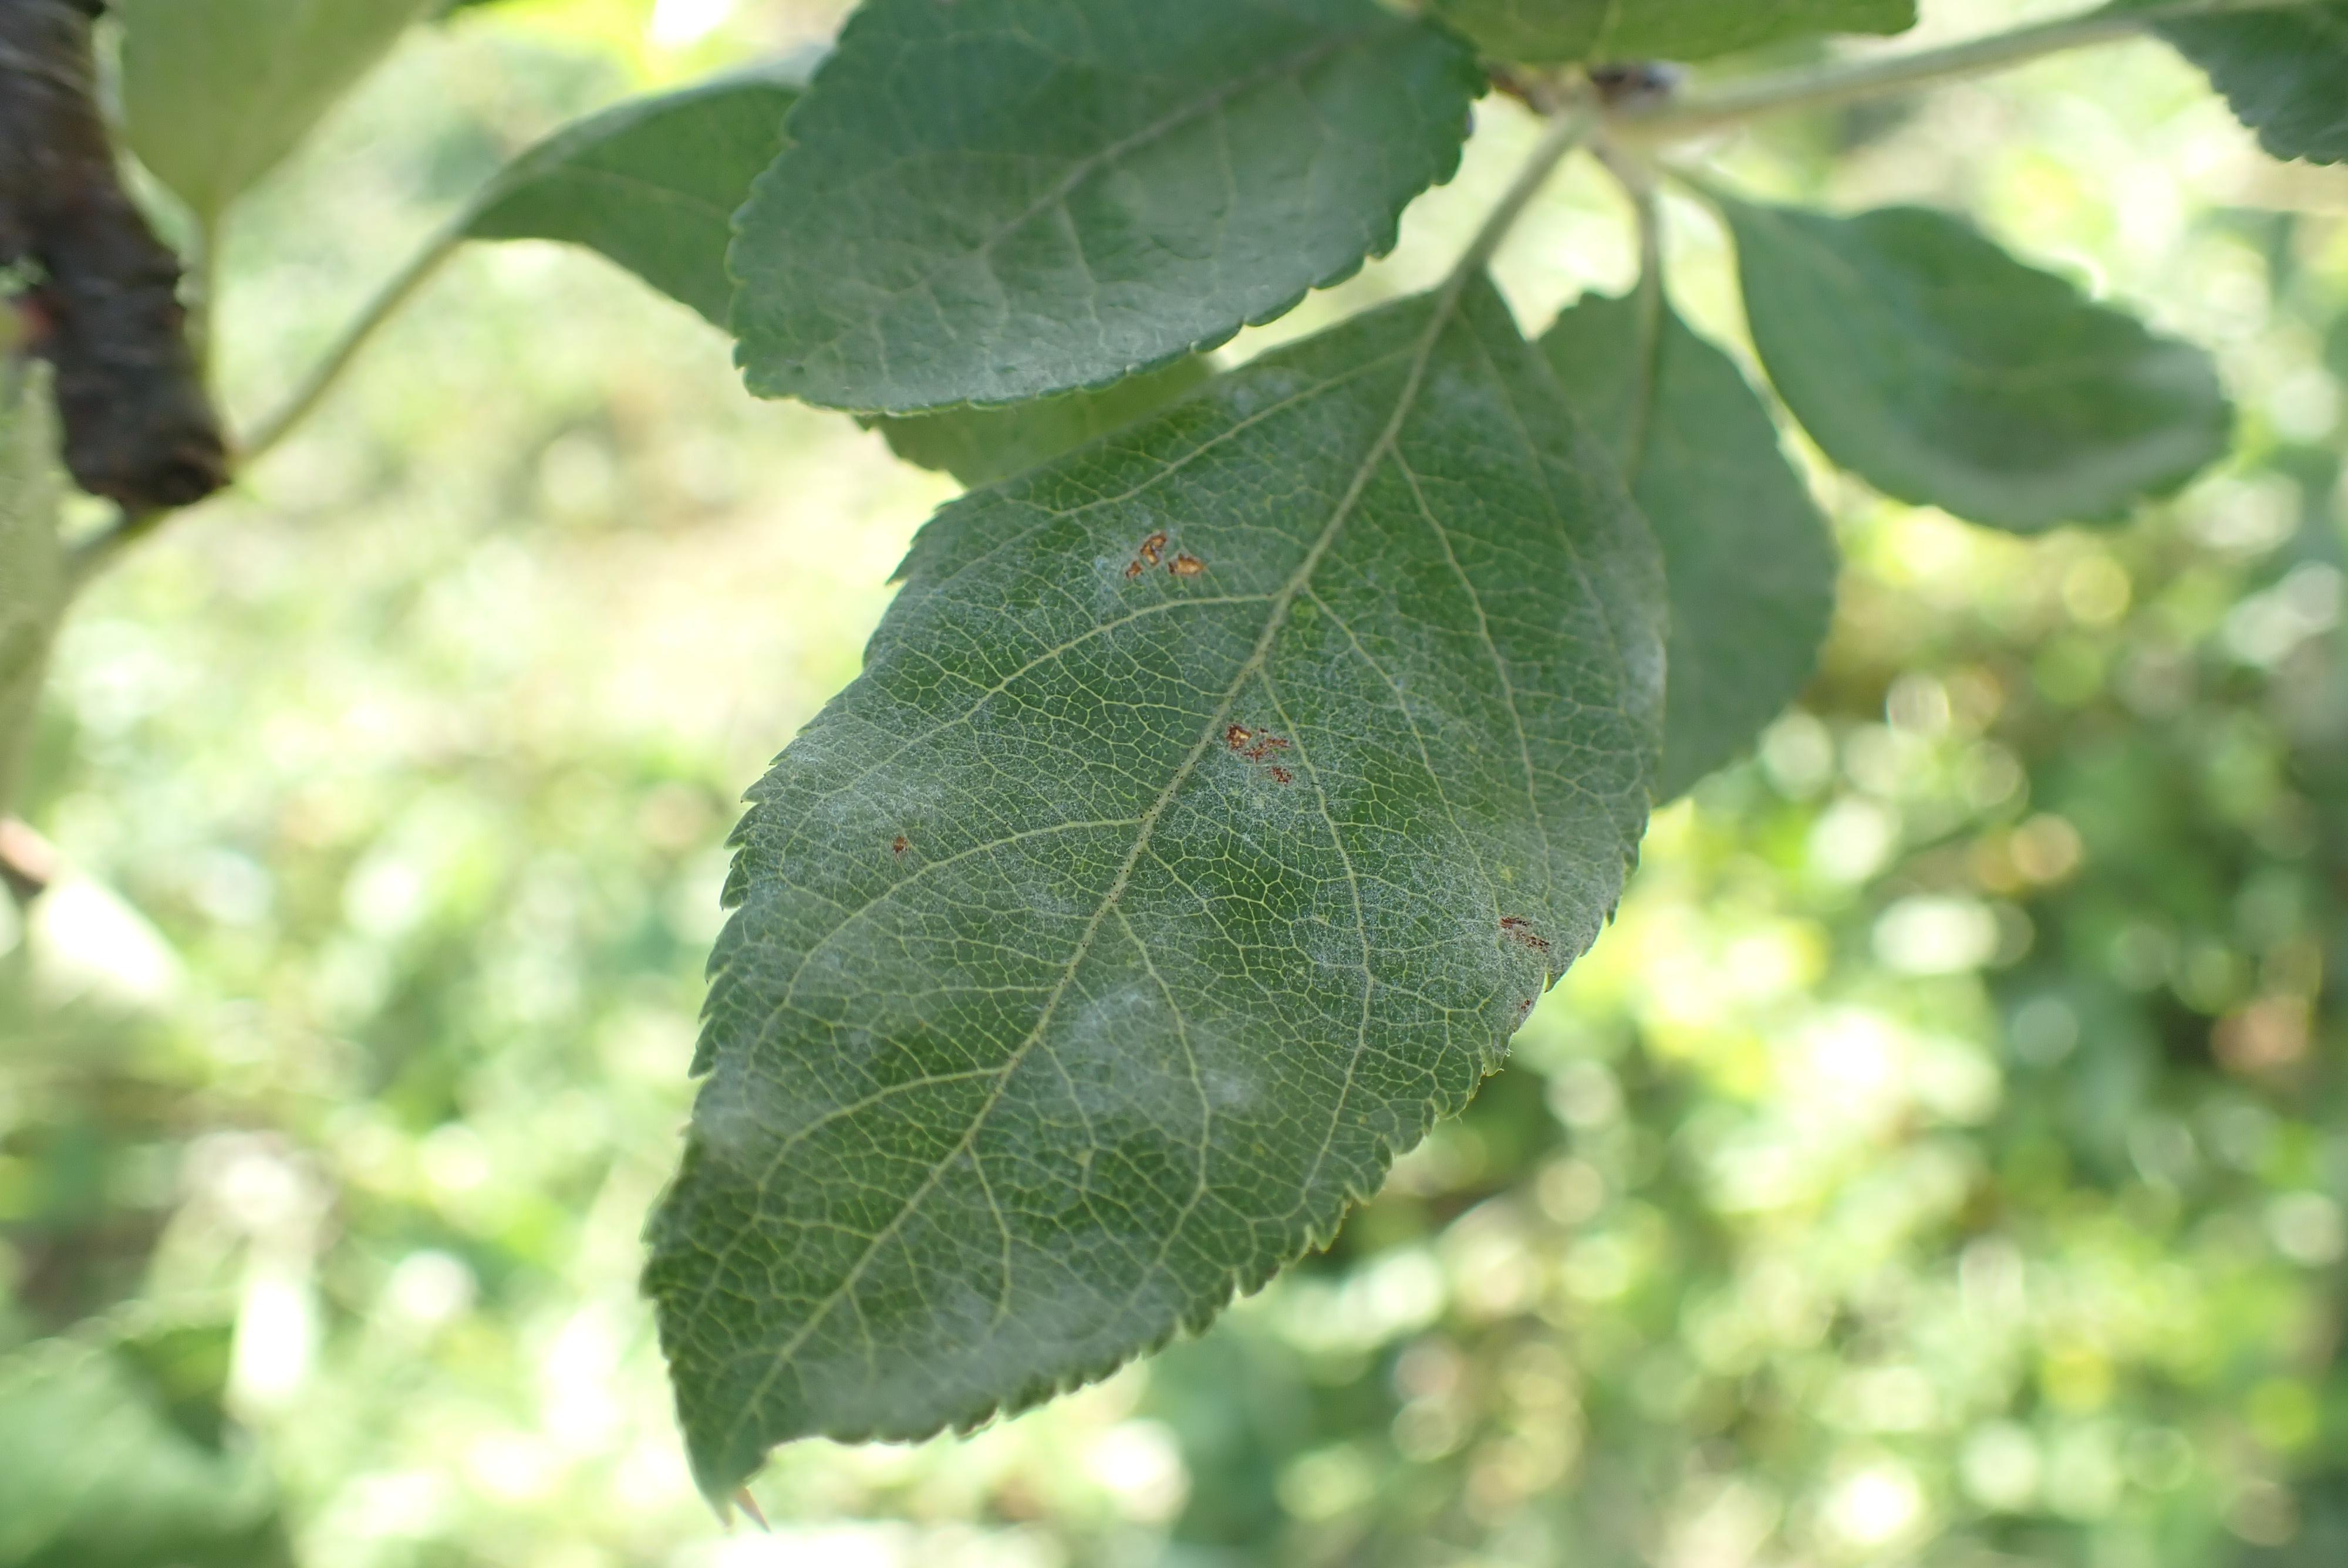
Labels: powdery_mildew, complex